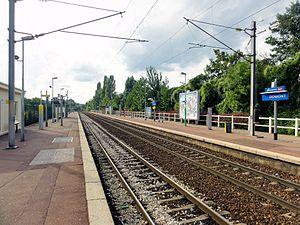
La gare de Domont, Val-d'Oise, France.
La gare de Domont est une gare ferroviaire française de la ligne d'Épinay-Villetaneuse au Tréport-Mers, située dans la commune de Domont. Elle se situe à 20 km de la gare de Paris-Nord.